First Dates (Australian TV series)

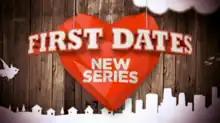
"First Dates" promotional title card for series 1 to 4

First Dates is an Australian reality dating television show. The format is based on a British program of the same name. The first four seasons previously aired on Seven Network and were narrated by Sam Mac. The fifth season aired on Network 10 and was narrated by Tommy Little. The sixth season is set to return to Seven in 2025.